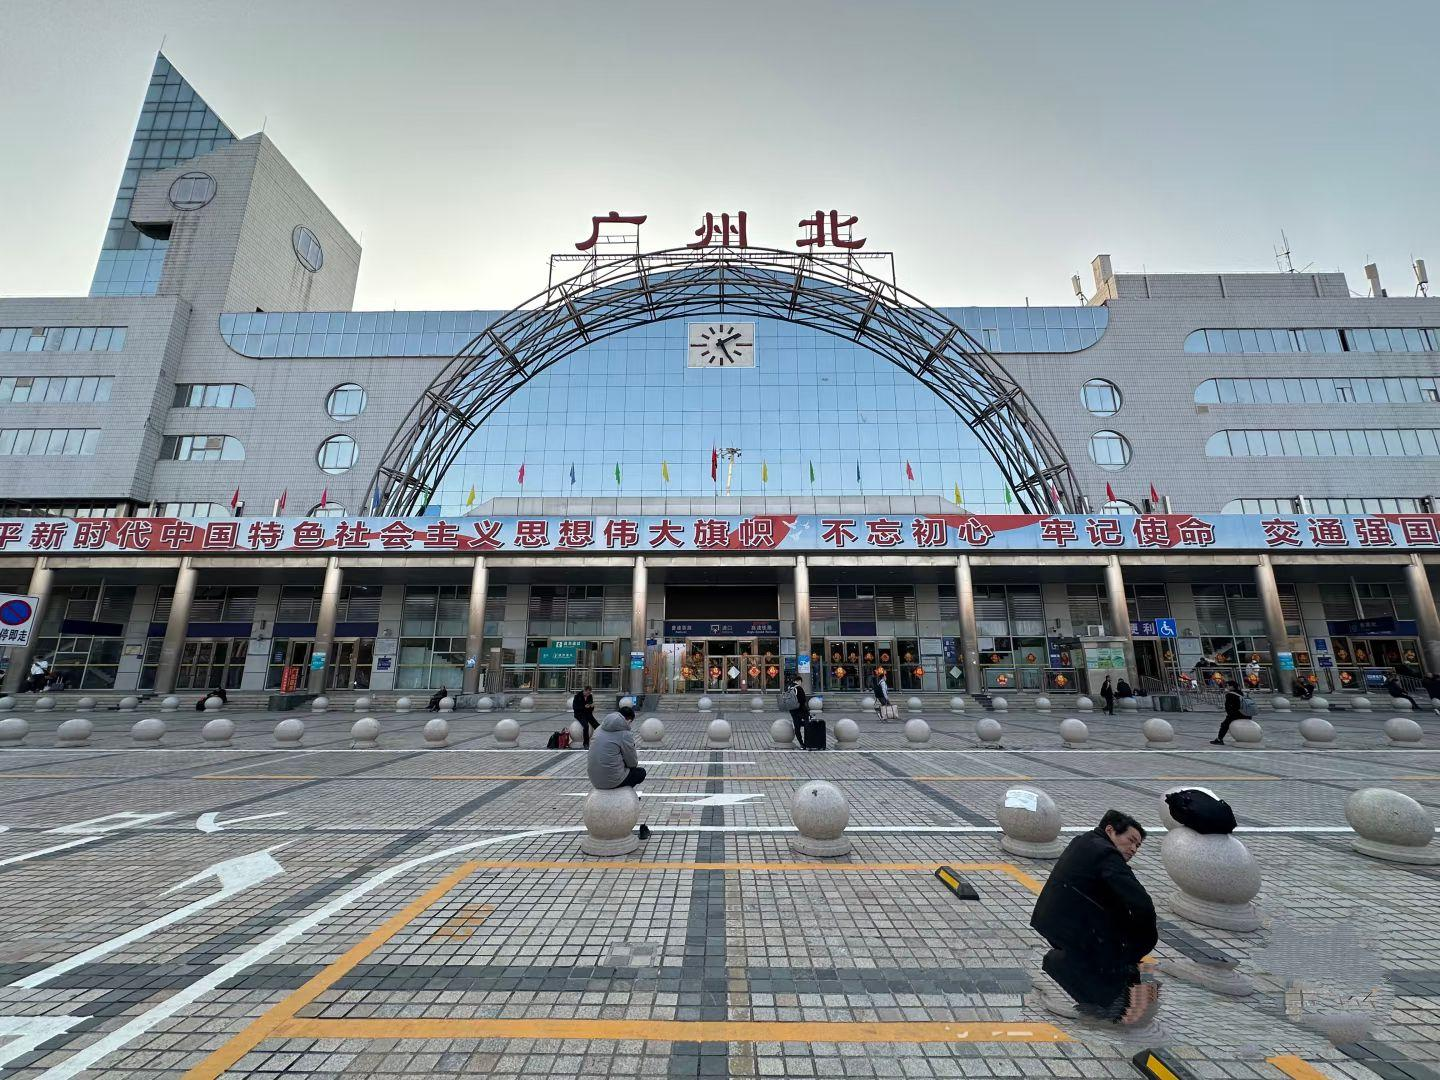
地标名称：广州北站
所在城市：广州市·花都区